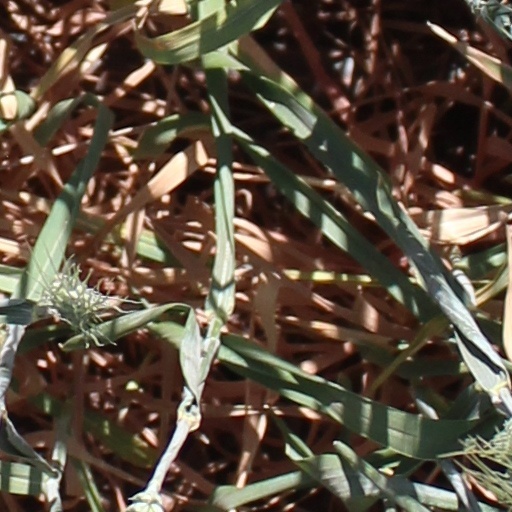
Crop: wheat